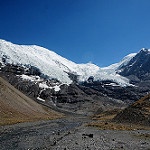
Scene: Outdoor